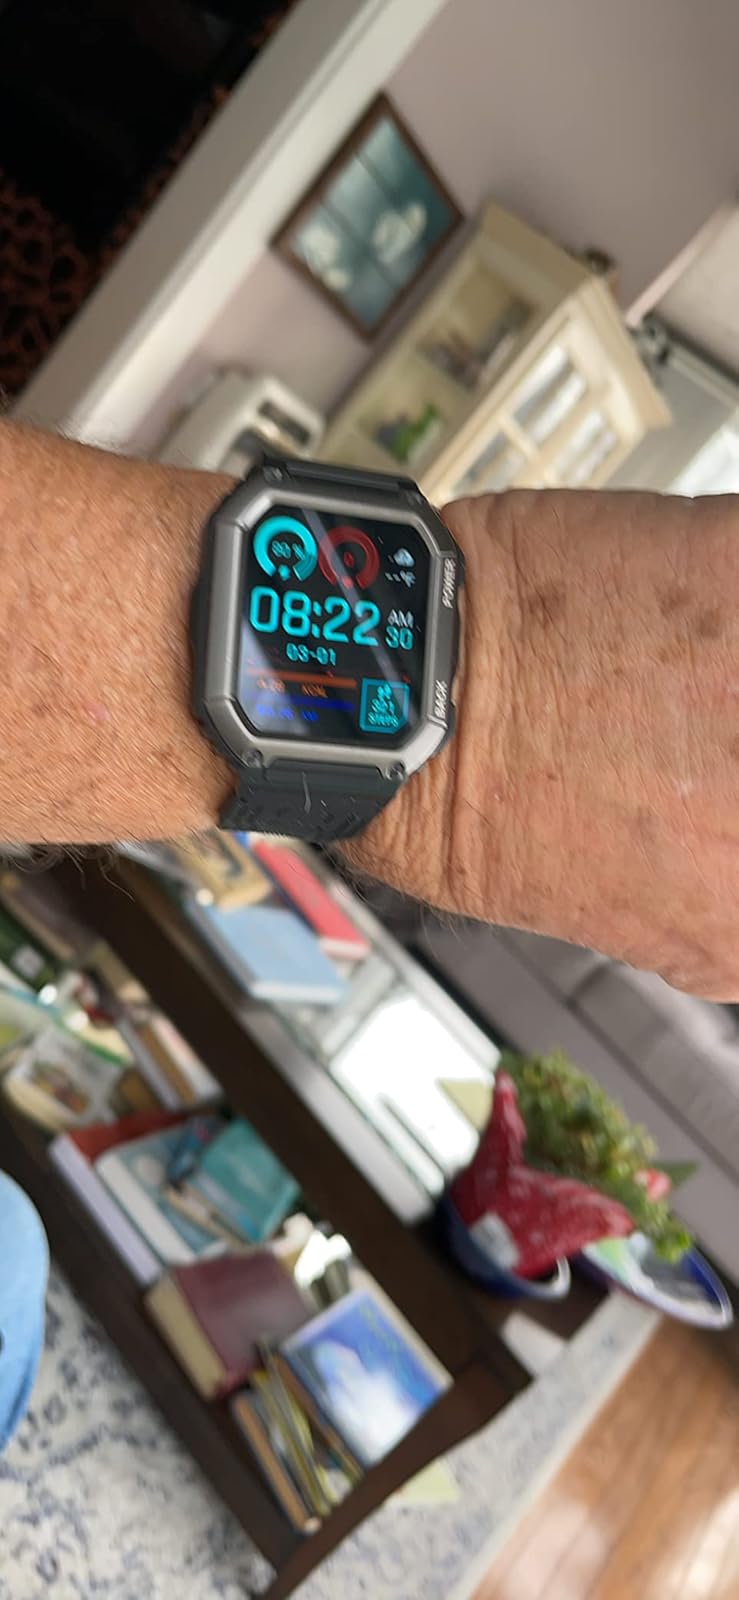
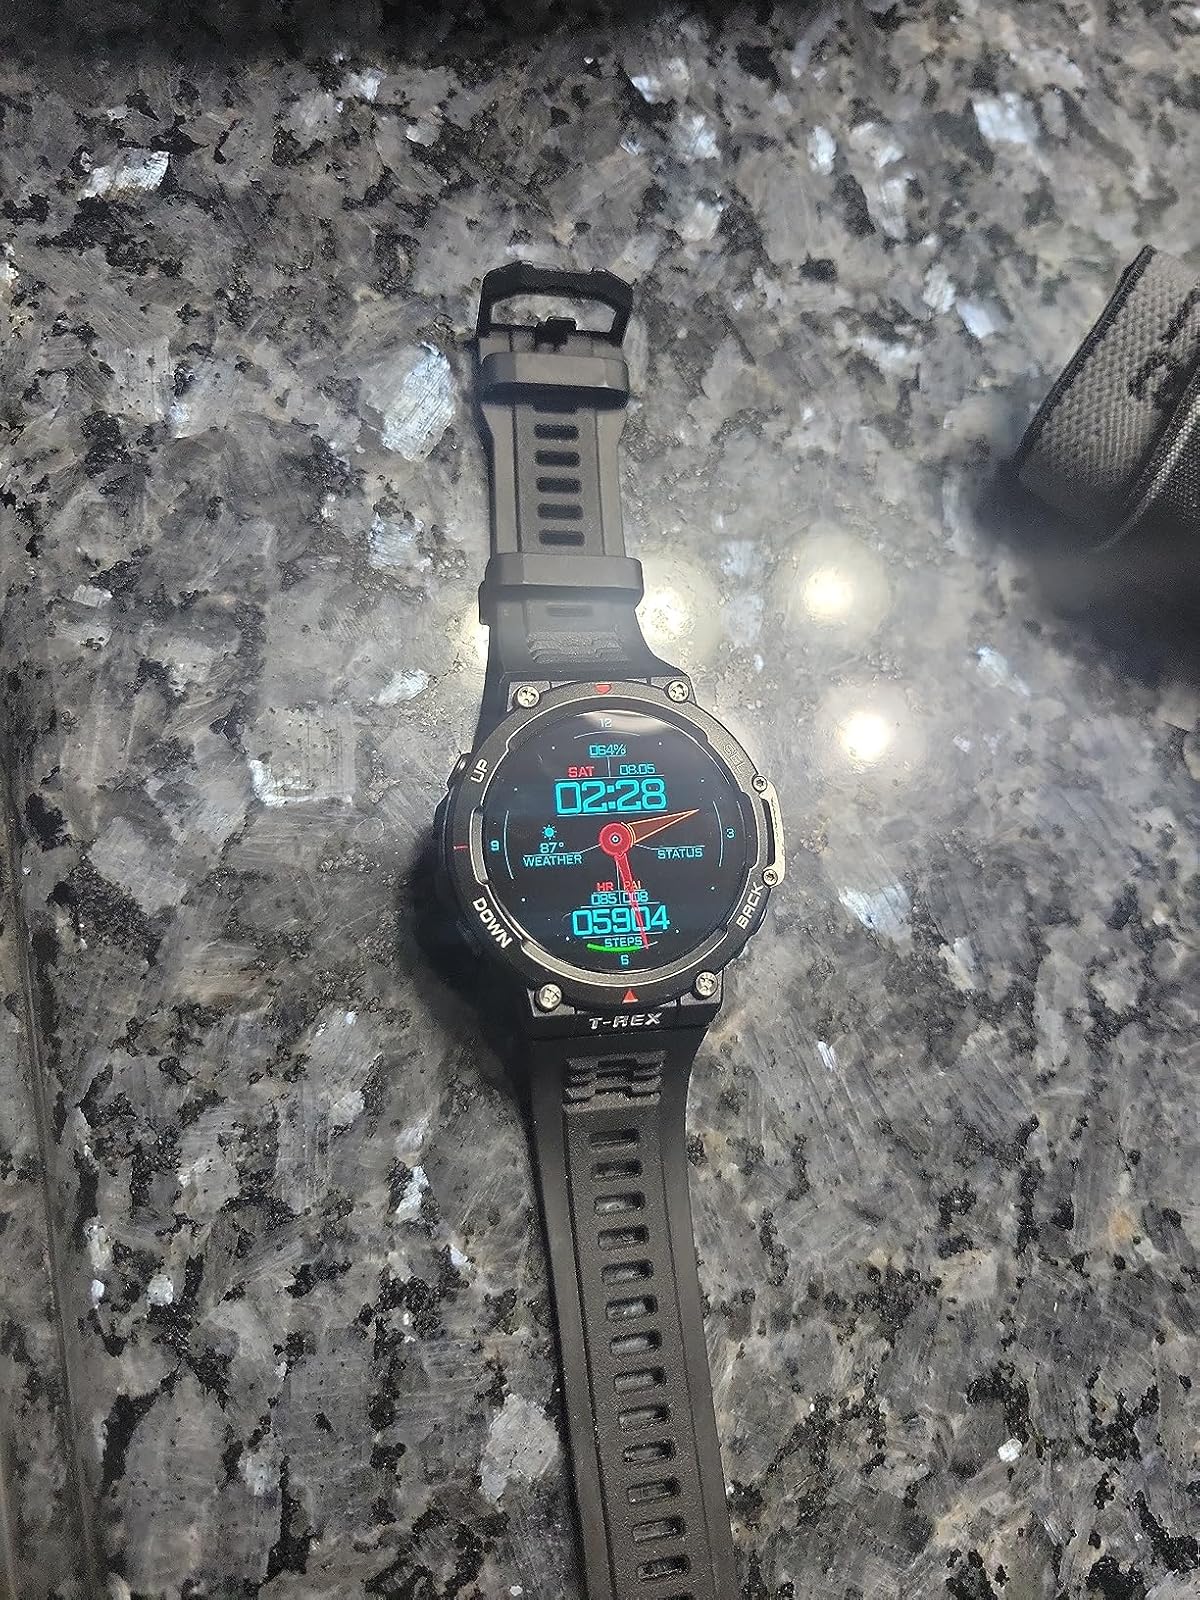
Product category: smartwatch
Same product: no